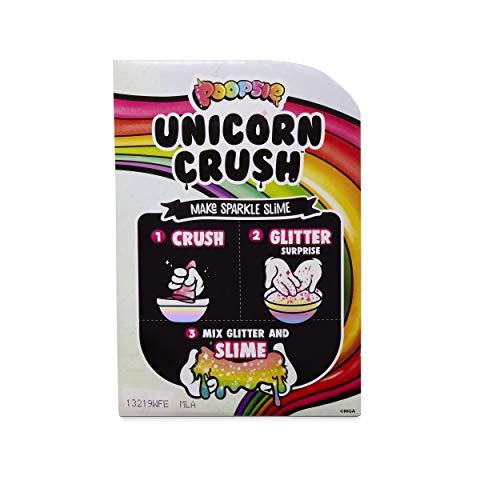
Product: Poopsie Unicorn Crush with Glitter and Slime Surprise (2-Pack)
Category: Toys & Games | Dolls & Accessories | Doll Accessories
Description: Make magical sparkle slime with Poopsie Unicorn crush.
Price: $6.94 $ 6 . 94
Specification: ProductDimensions:2.2x2.2x4.2inches|ItemWeight:1.3pounds|ShippingWeight:1.3pounds(Viewshippingratesandpolicies)|ASIN:B07PMTQCCY|Itemmodelnumber:564065|Manufacturerrecommendedage:5-8years